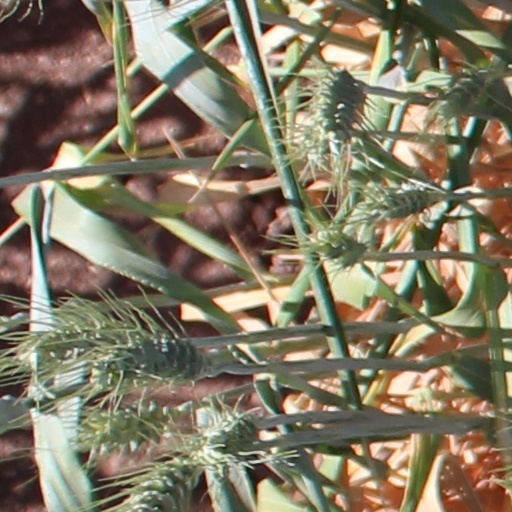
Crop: wheat